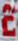
Number: 2